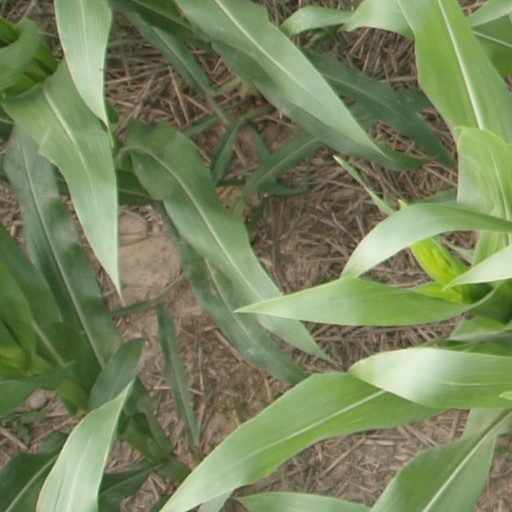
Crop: maize; corn